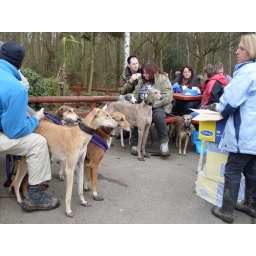
All dogs intent on the pigs ears in those boxes. Tubby little me sitting behind Dizzy